Terek Cossacks

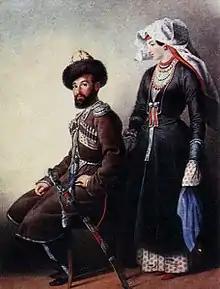
Terek Cossack couple in the 19th century, painting by a Prince Gagarin

The Russo-Turkish War (1768–1774) and the resulting Treaty of Küçük Kaynarca gave Russia the pretext under which they could begin their expansion into the Caucasus, marking the start of the century-long Caucasus War. In 1769–1770 almost half of the Volga Cossacks were re-settled around Mozdok. In 1776 further settlers arrived including more of the Volga Cossacks (the remaining Cossacks on the lower Volga were separated into the Astrakhan Cossacks Host) and the Khopyor Cossacks from the eastern Don territory. These formed the Azov-Mozdok defence line. Major foreposts for Russian expansion into the central Caucasus were founded by the re-settlers including: Georgiyevsk in 1777 by the Khopyor regiment, and Vladikavkaz in 1784.